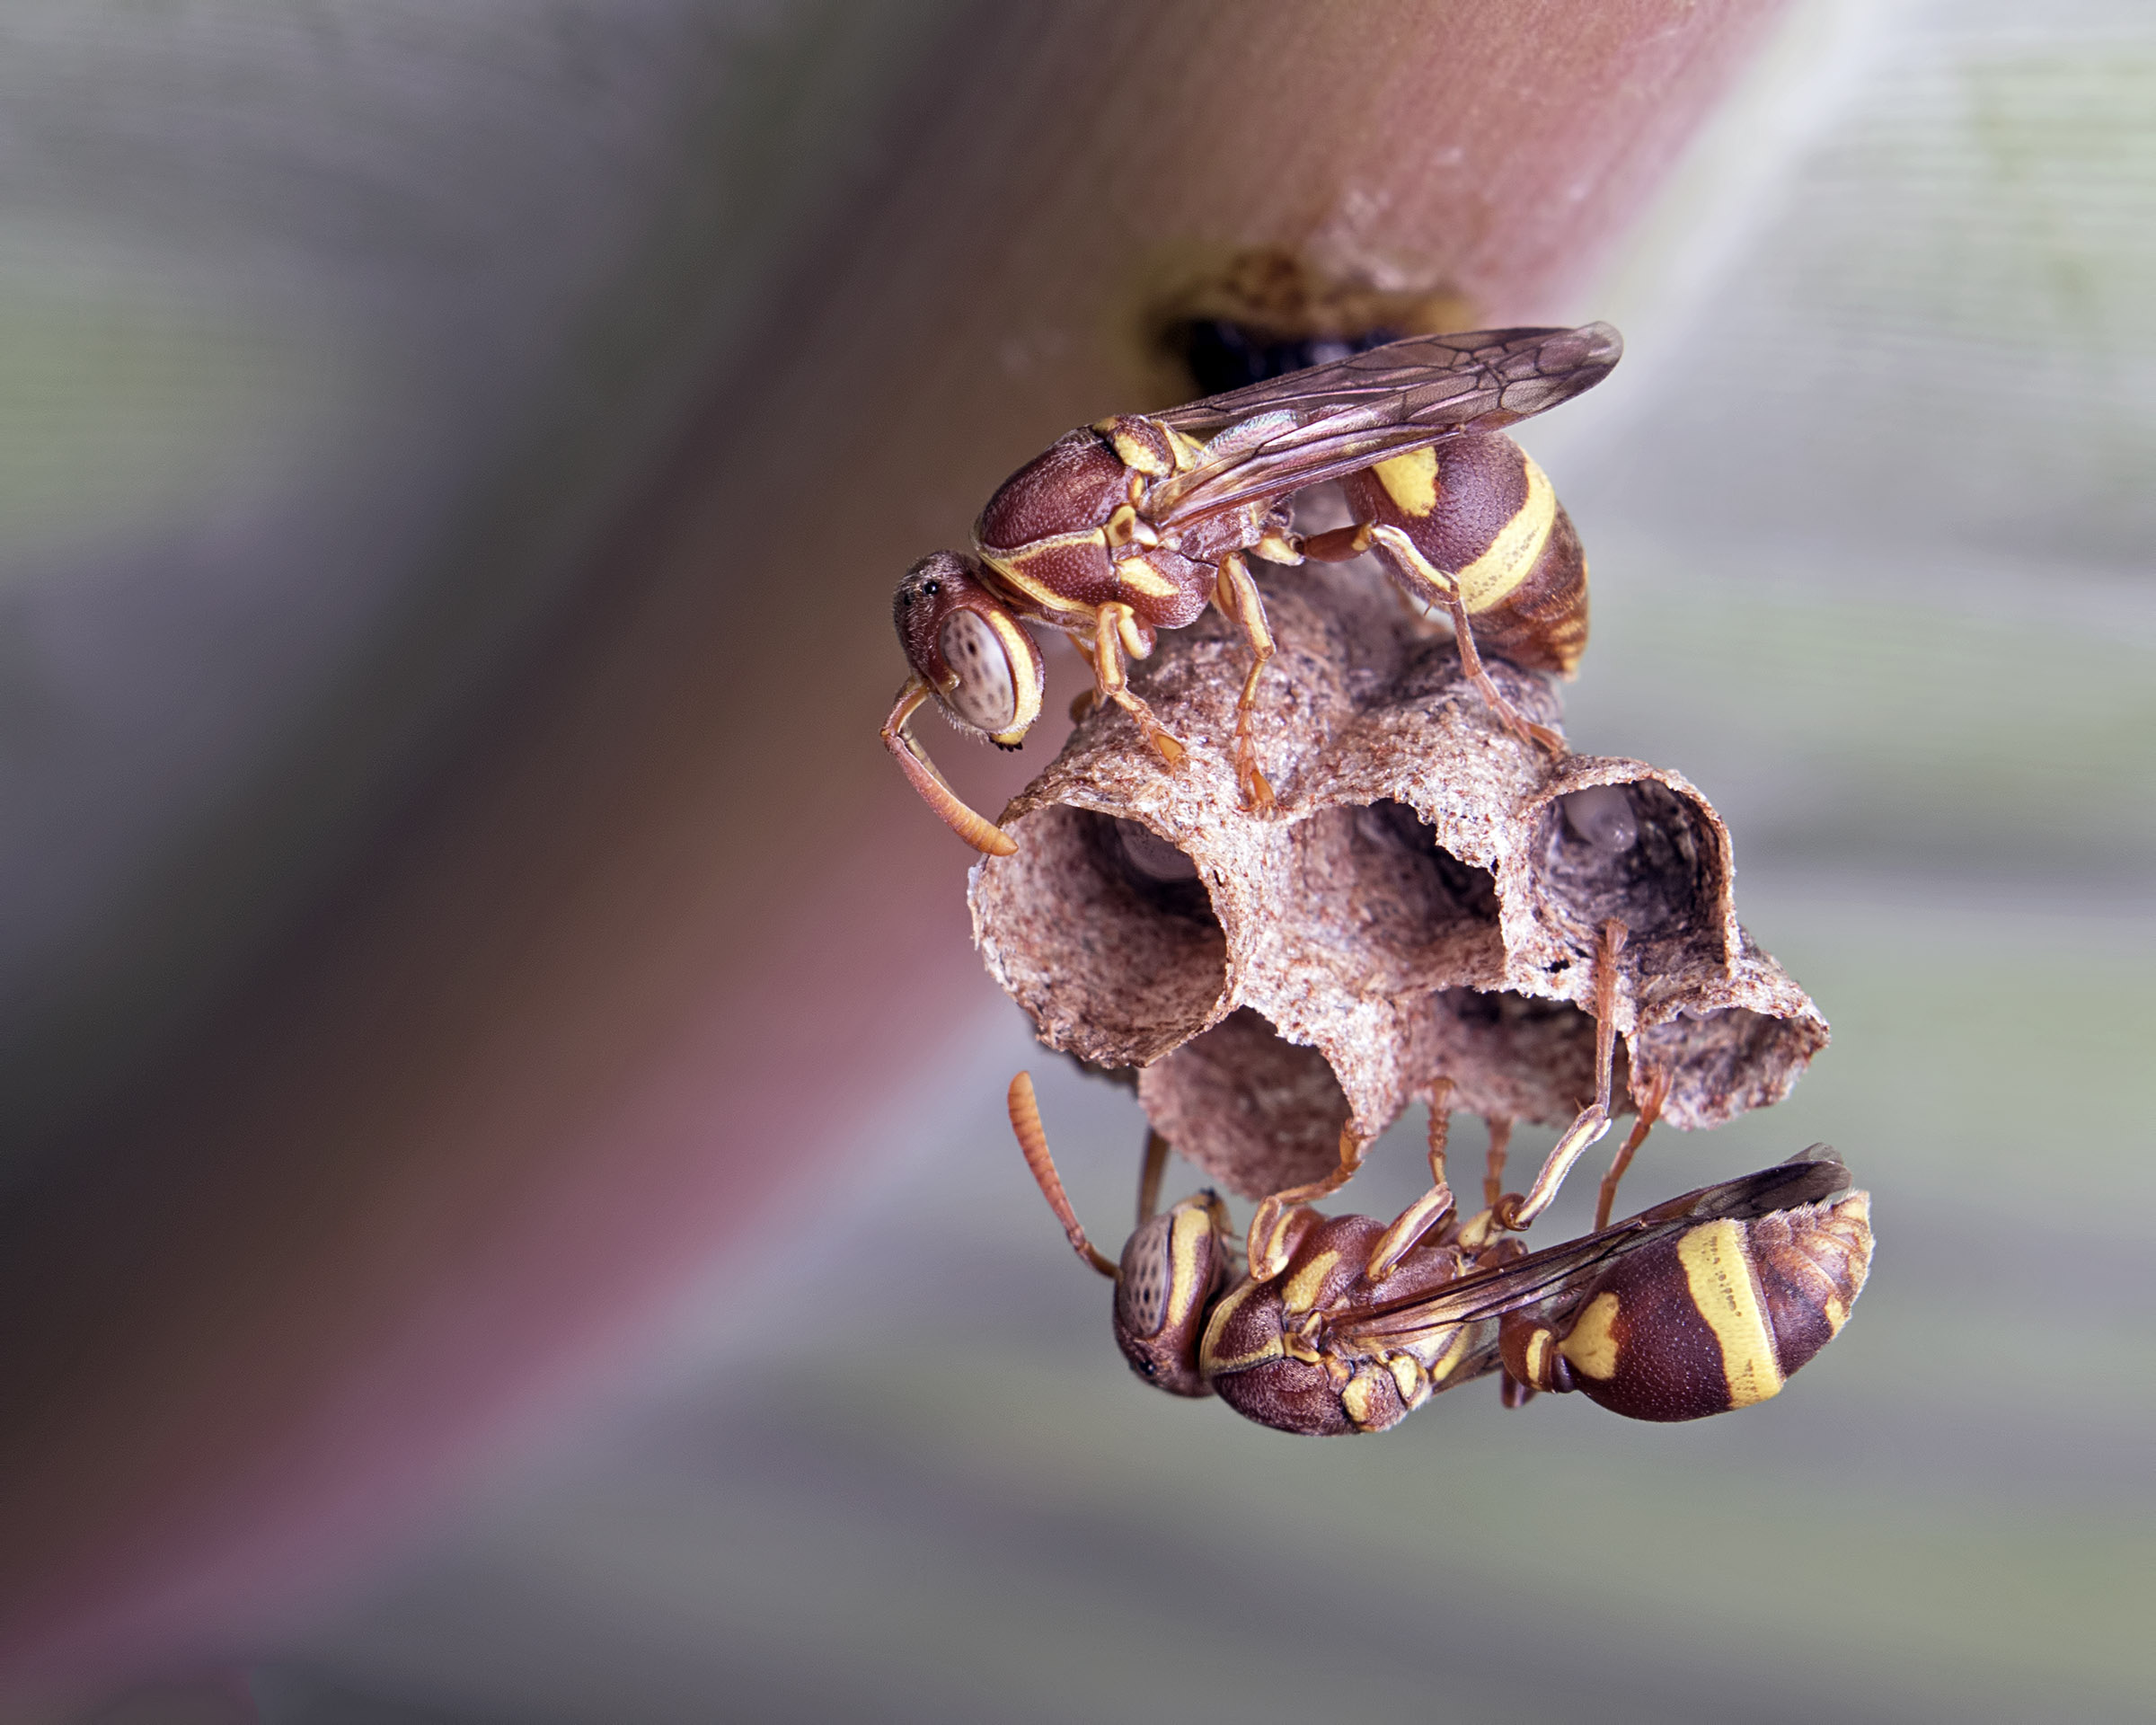
hand, photography, leaf, flower, petal, color, insect, close up, organ, ariansuresh, macro photography